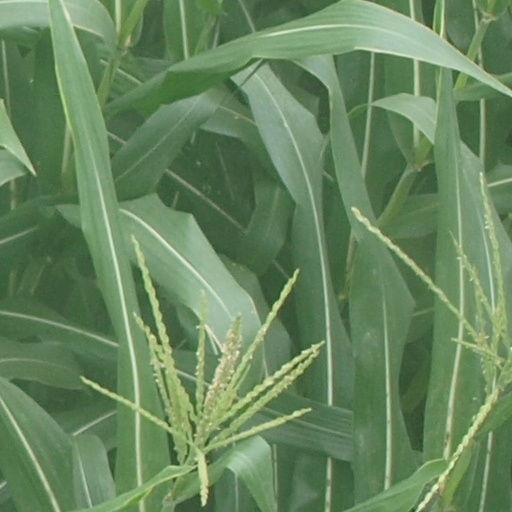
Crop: maize; corn